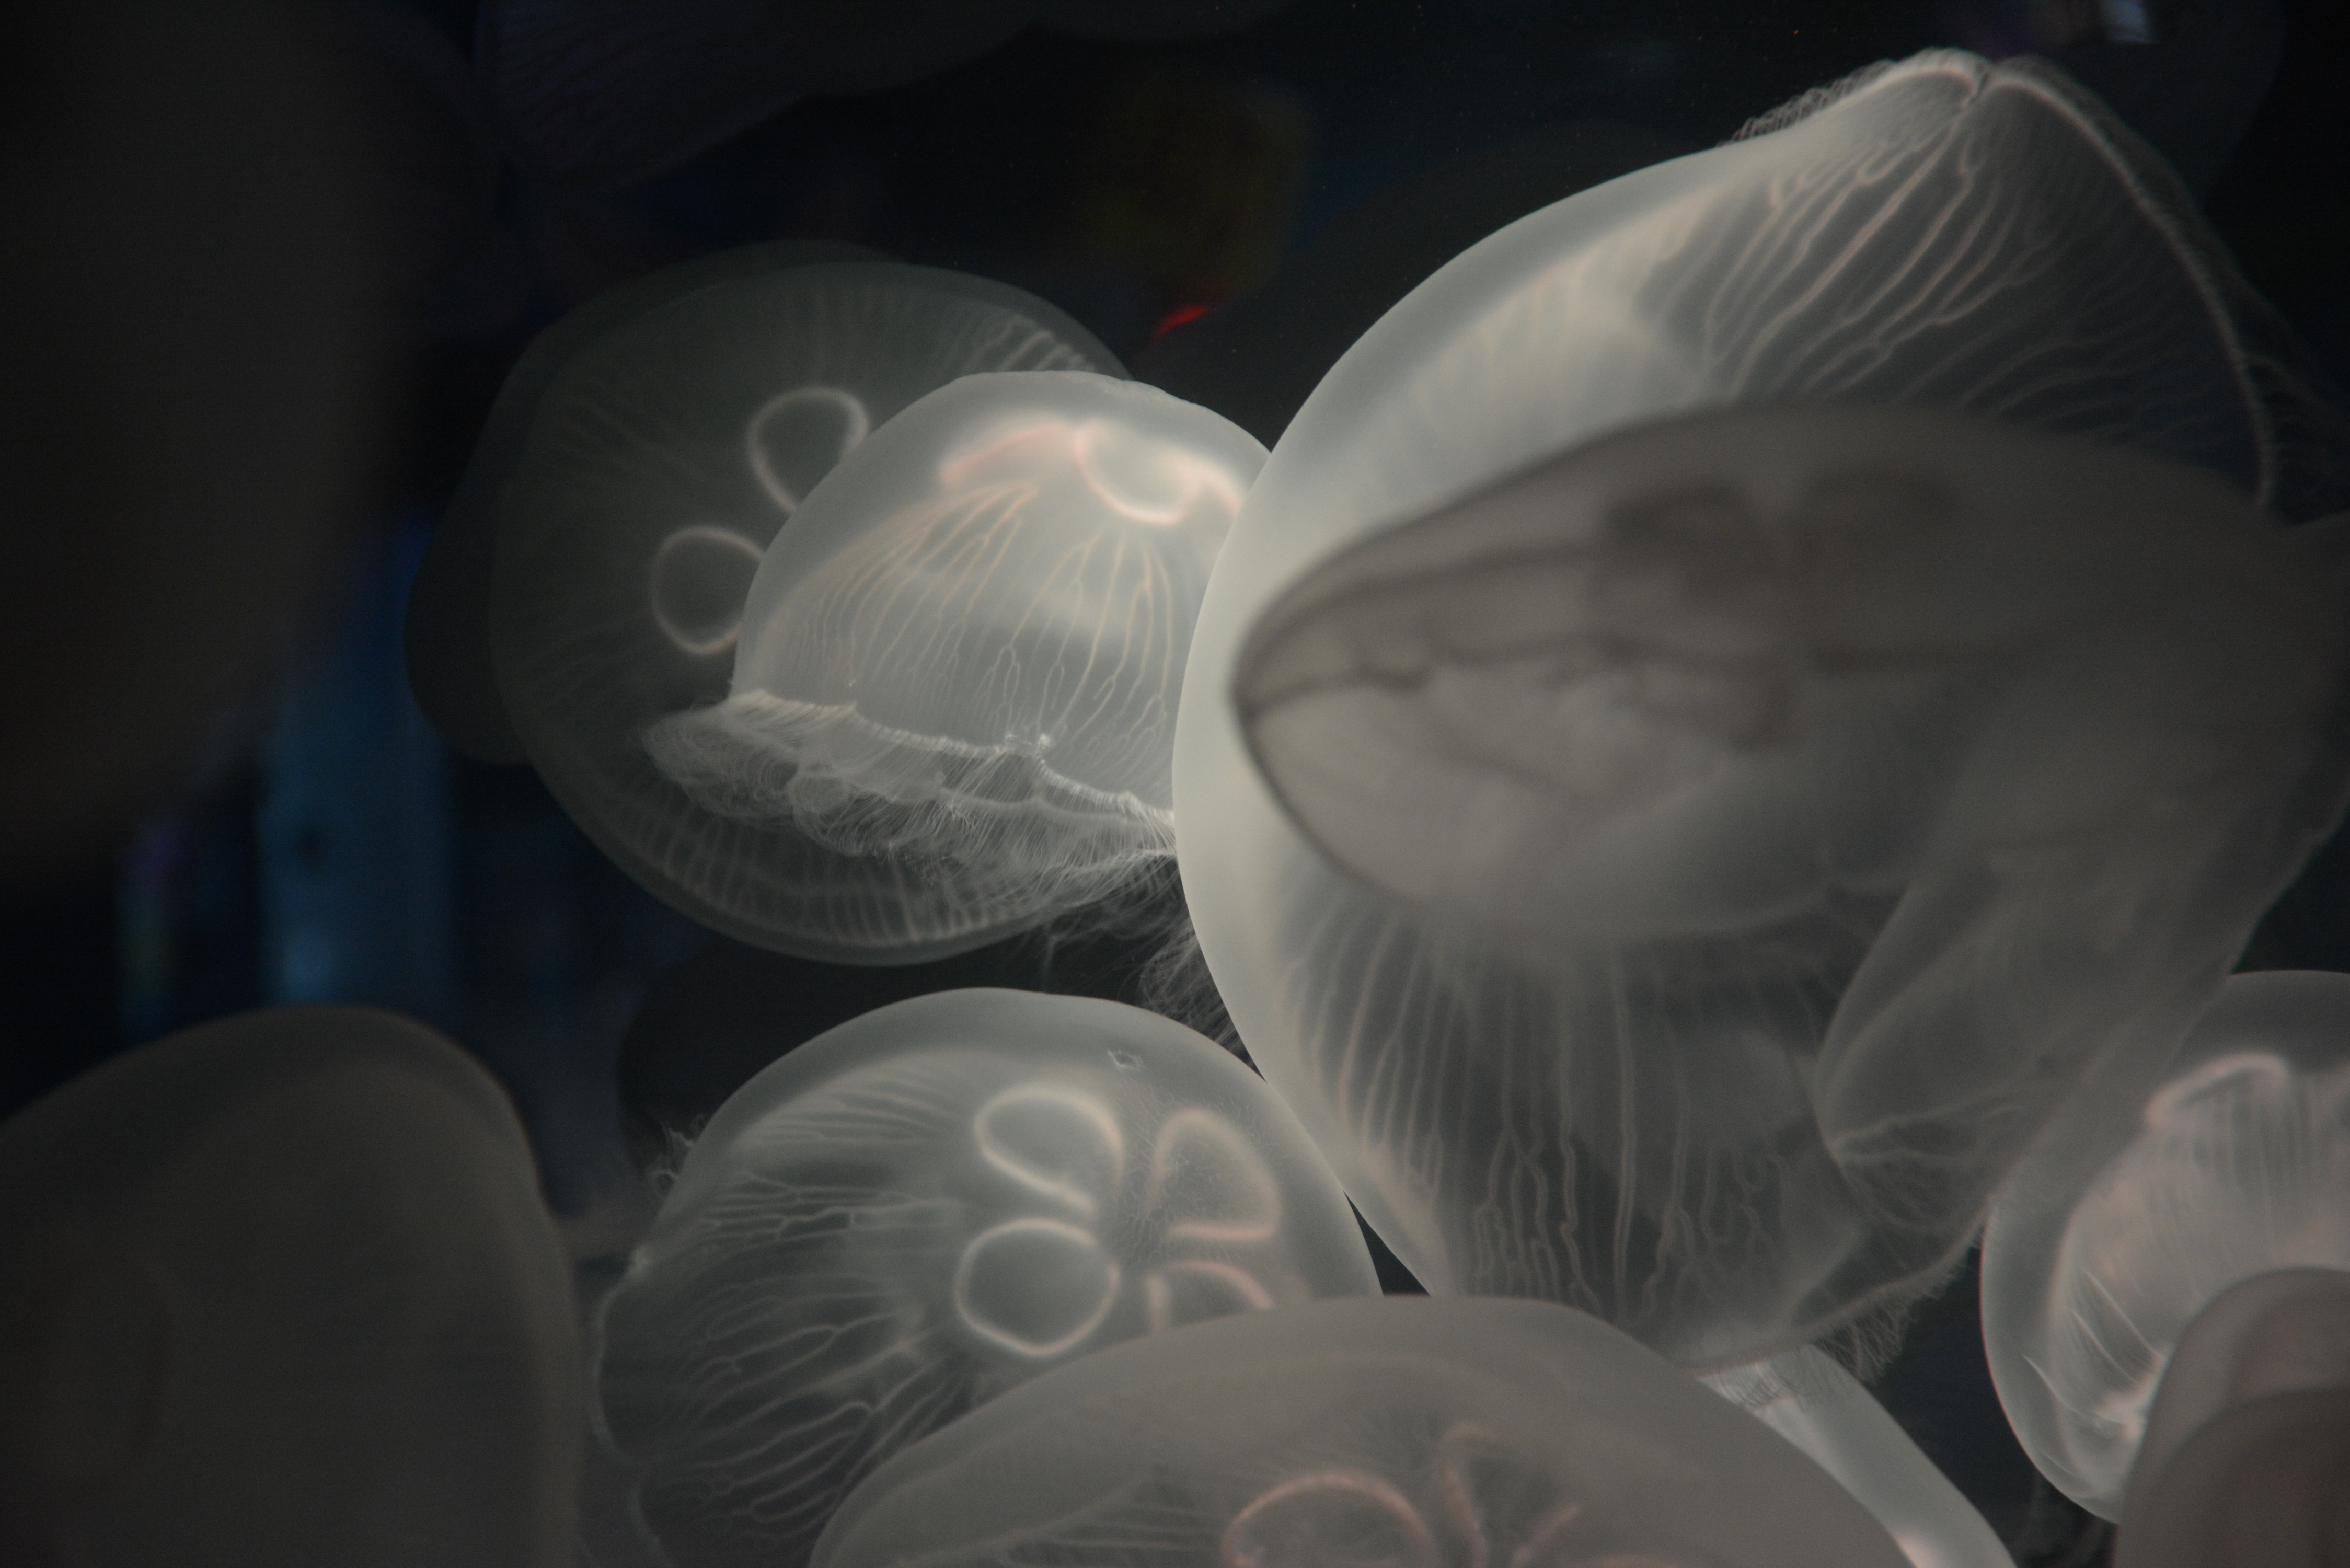
underwater, biology, jellyfish, sealife, invertebrate, marine life, human body, eye, animals, marine, organ, animal photography, atmosphere of earth, marine invertebrates